Māoriland Film Festival

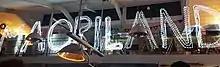
Maoriland sign in their Ōtaki venue

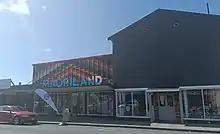
Māoriland

The Māoriland Film Festival is a festival of film and creative endeavours that supports and hosts Māori and international Indigenous filmmakers and creatives. It is held annually in the Kāpiti Coast community of Ōtaki, in the North Island of New Zealand.